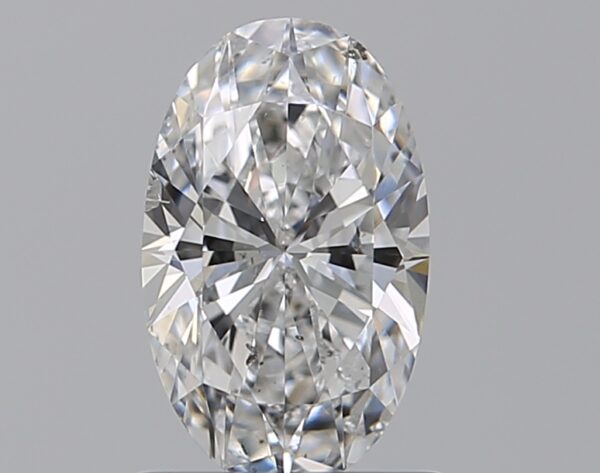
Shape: oval
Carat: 0.8
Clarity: SI1
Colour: D
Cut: EX
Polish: EX
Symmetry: VG
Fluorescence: N
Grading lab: GIA
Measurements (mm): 8.07 x 4.92 x 3.09